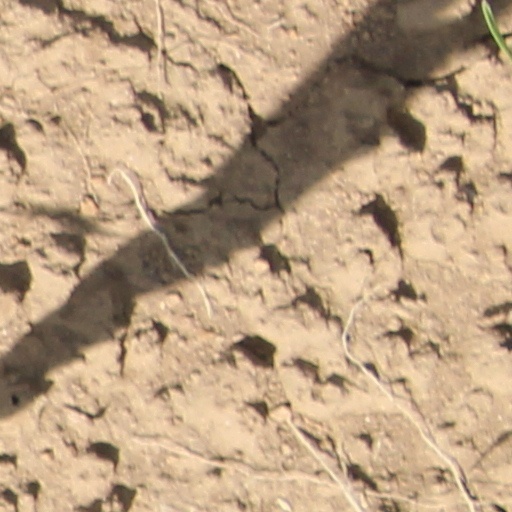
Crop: wheat